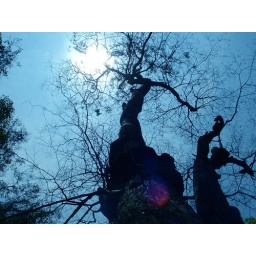
Tree in blue sky